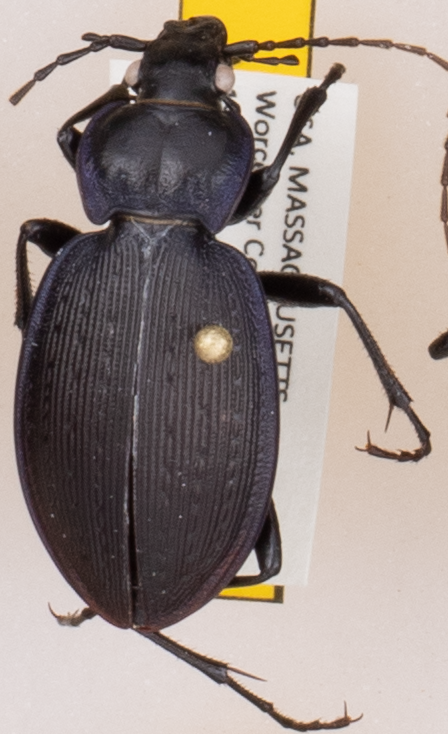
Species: Carabus goryi
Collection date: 2018-07-17
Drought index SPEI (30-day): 0.806
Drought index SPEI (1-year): -0.04
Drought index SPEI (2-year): -0.492